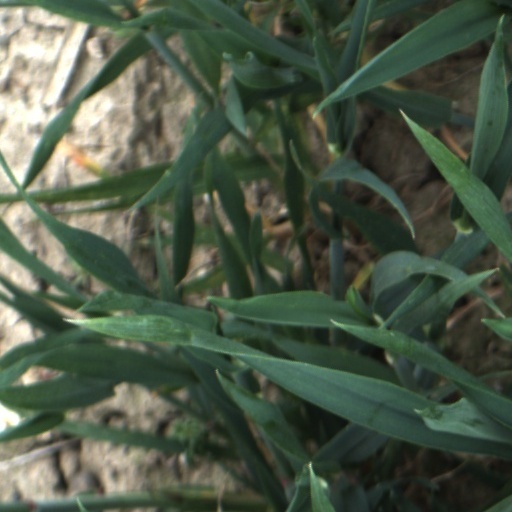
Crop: wheat